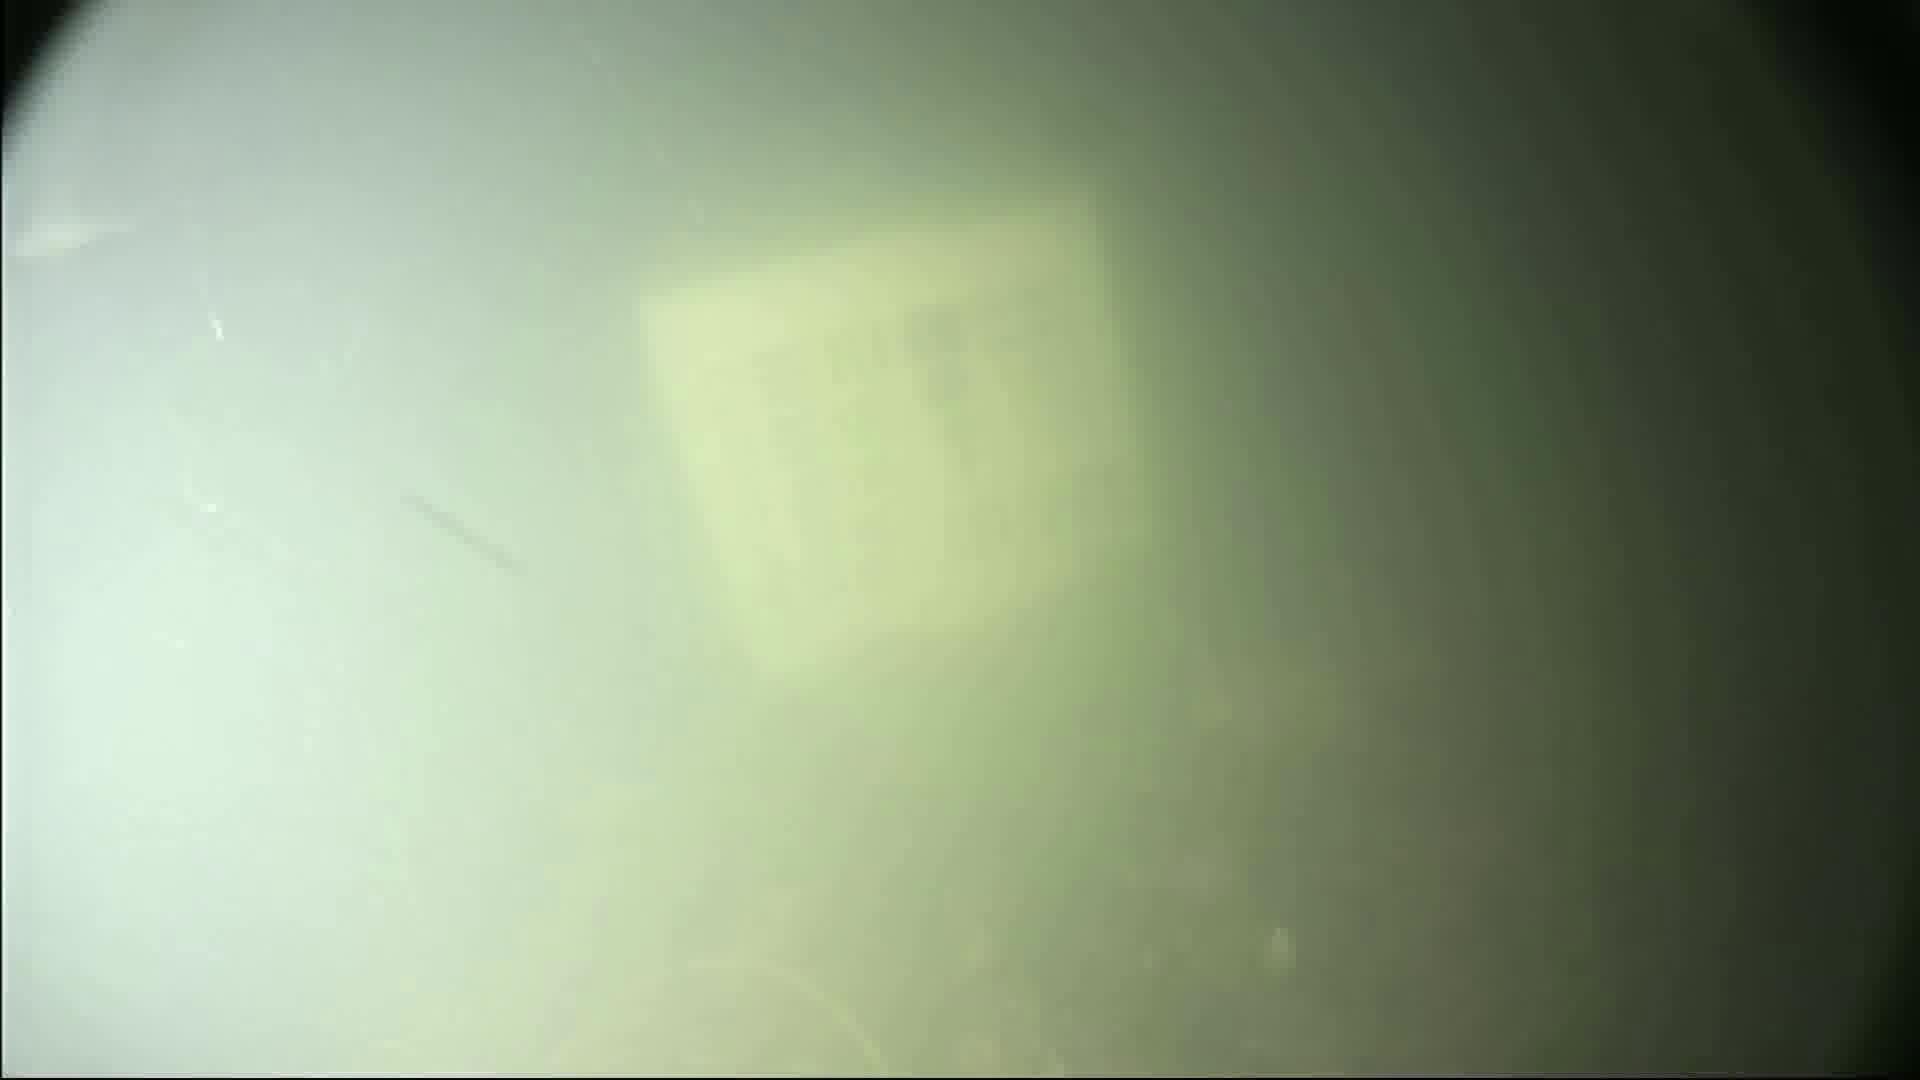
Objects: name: small_fish